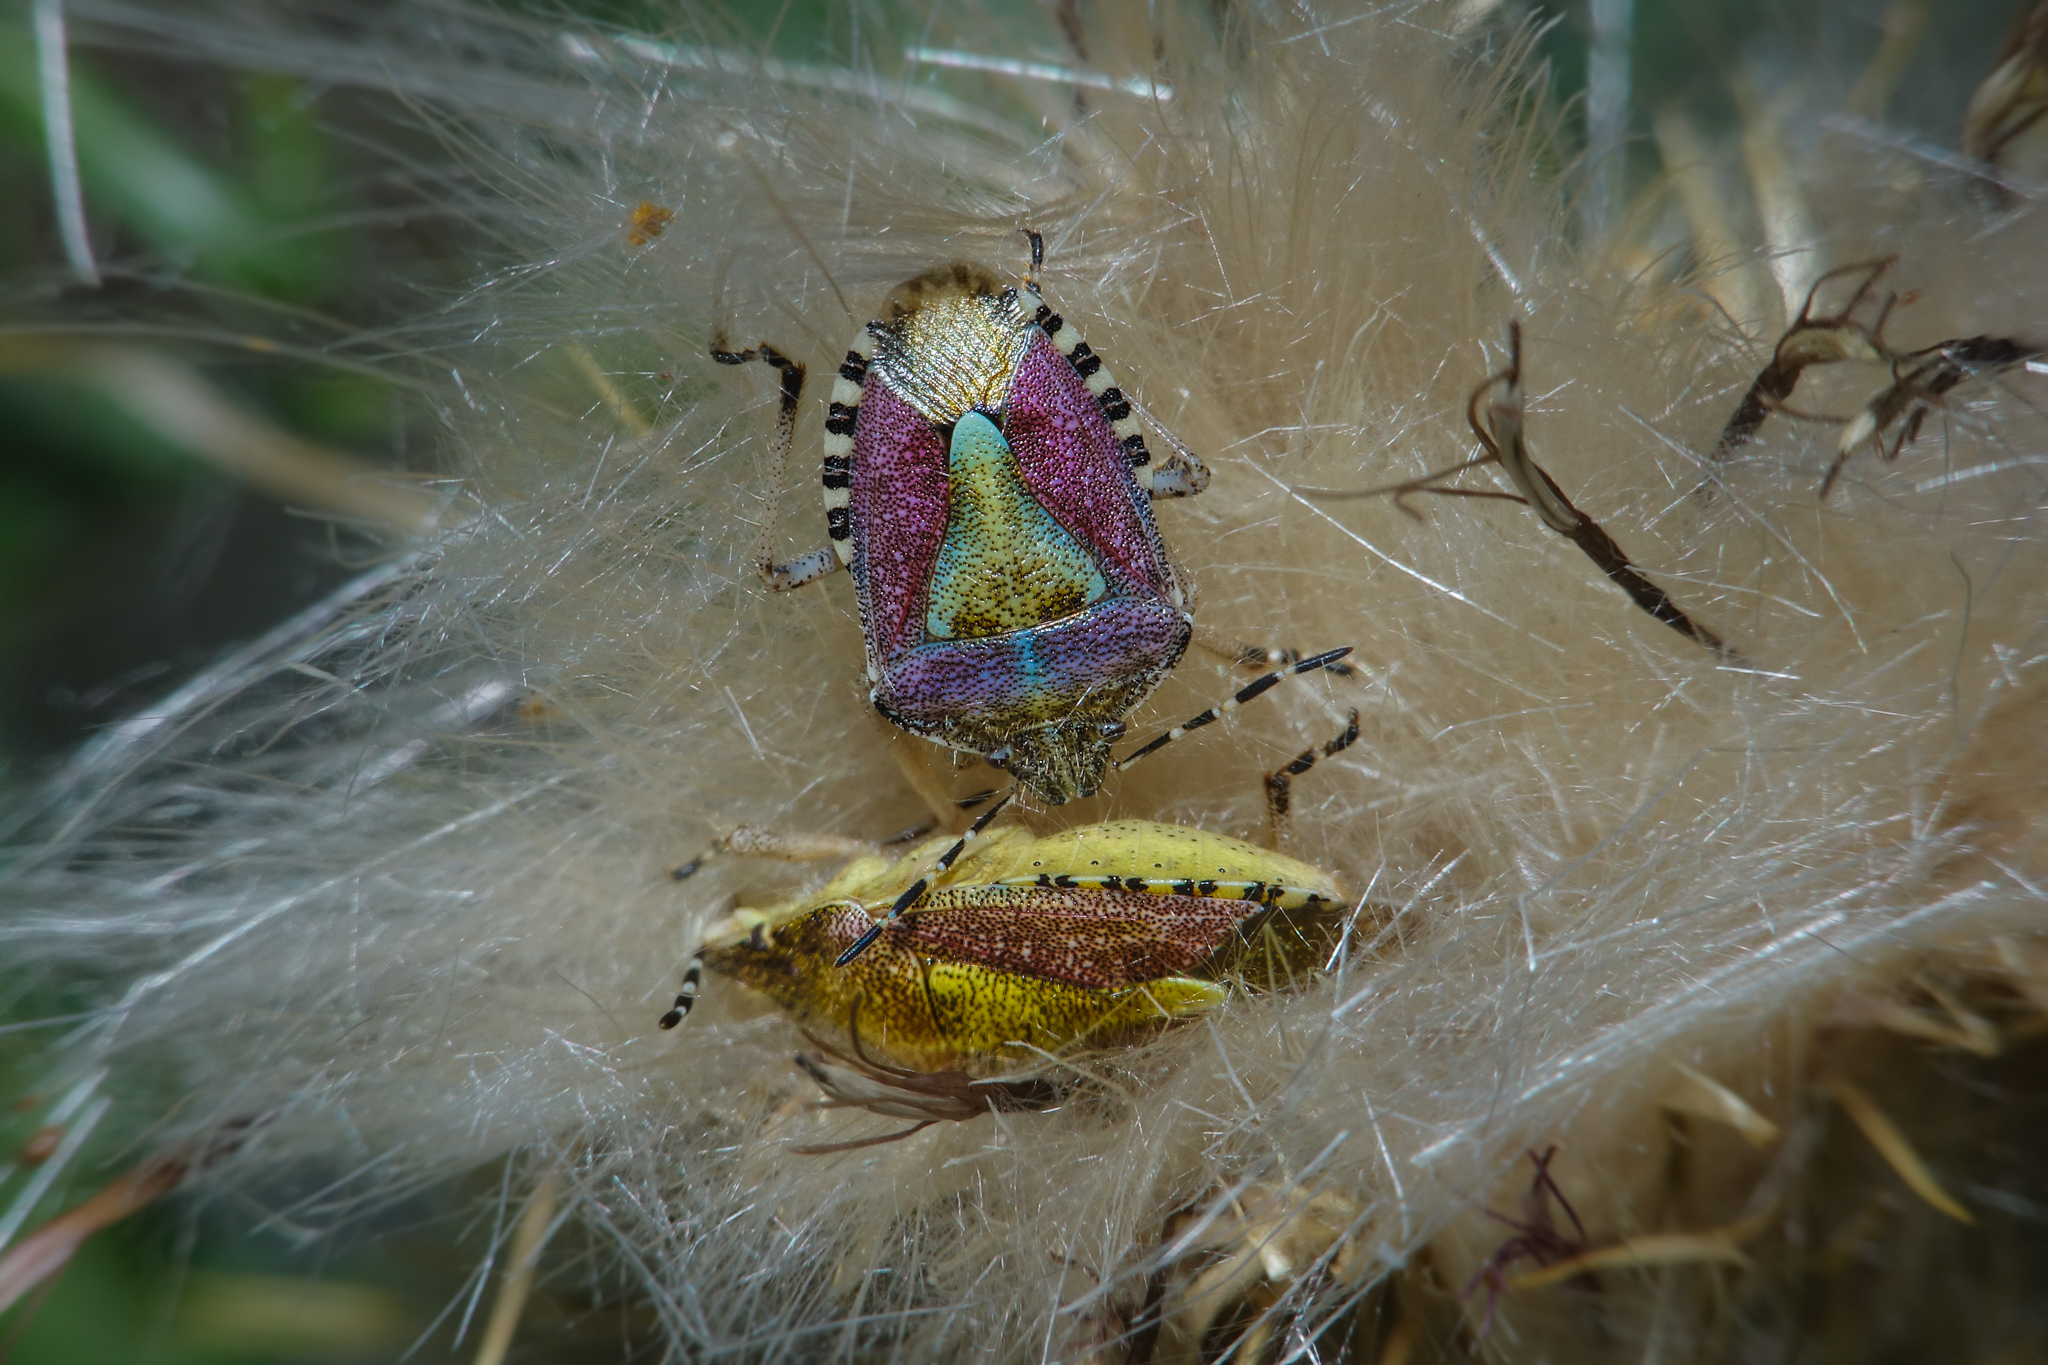
nature, flower, wildlife, insect, macro, bug, flora, fauna, invertebrate, close up, animals, naturaleza, chinche, ggl1, gaby1, xovesphoto, sonydscrx10iii, sonyrx10iii, rx10iii, rx10m3, animales, hoyapro1macro, hoyamacro, macro photography, arthropod, dolycorisbaccarum, moths and butterflies